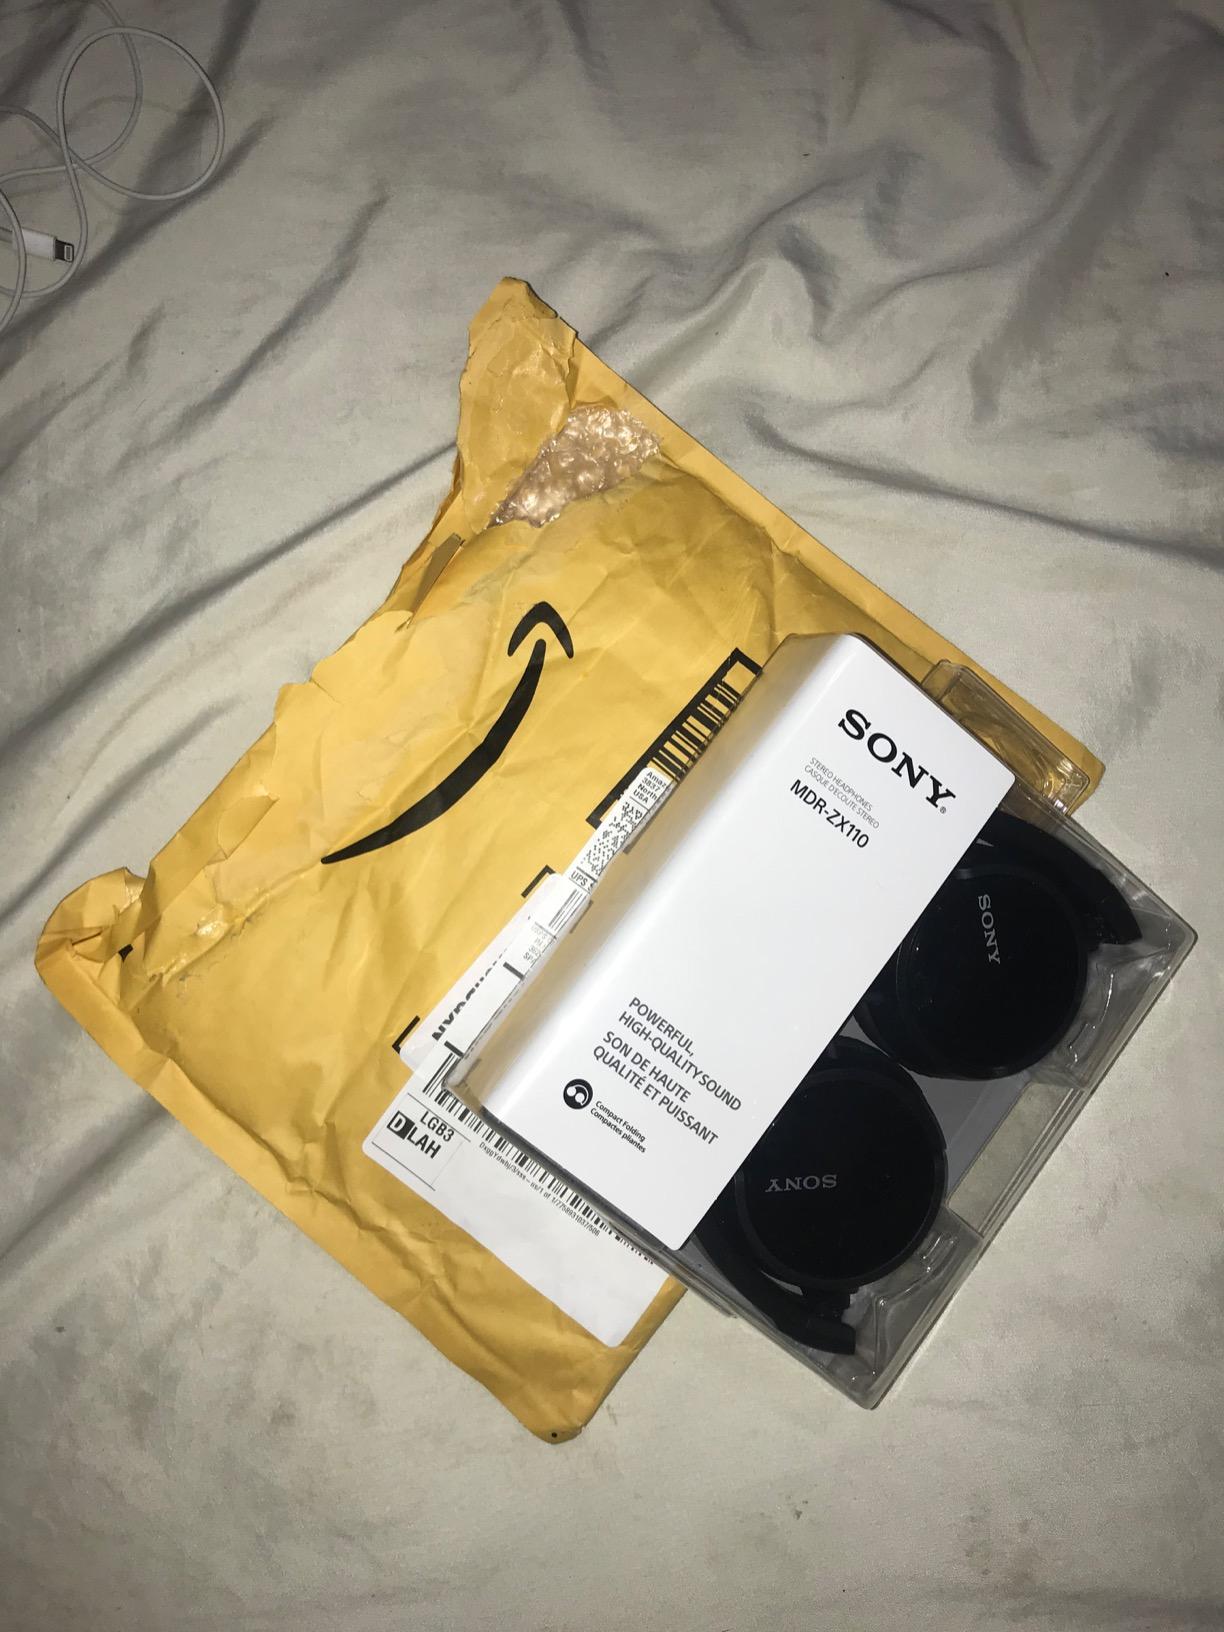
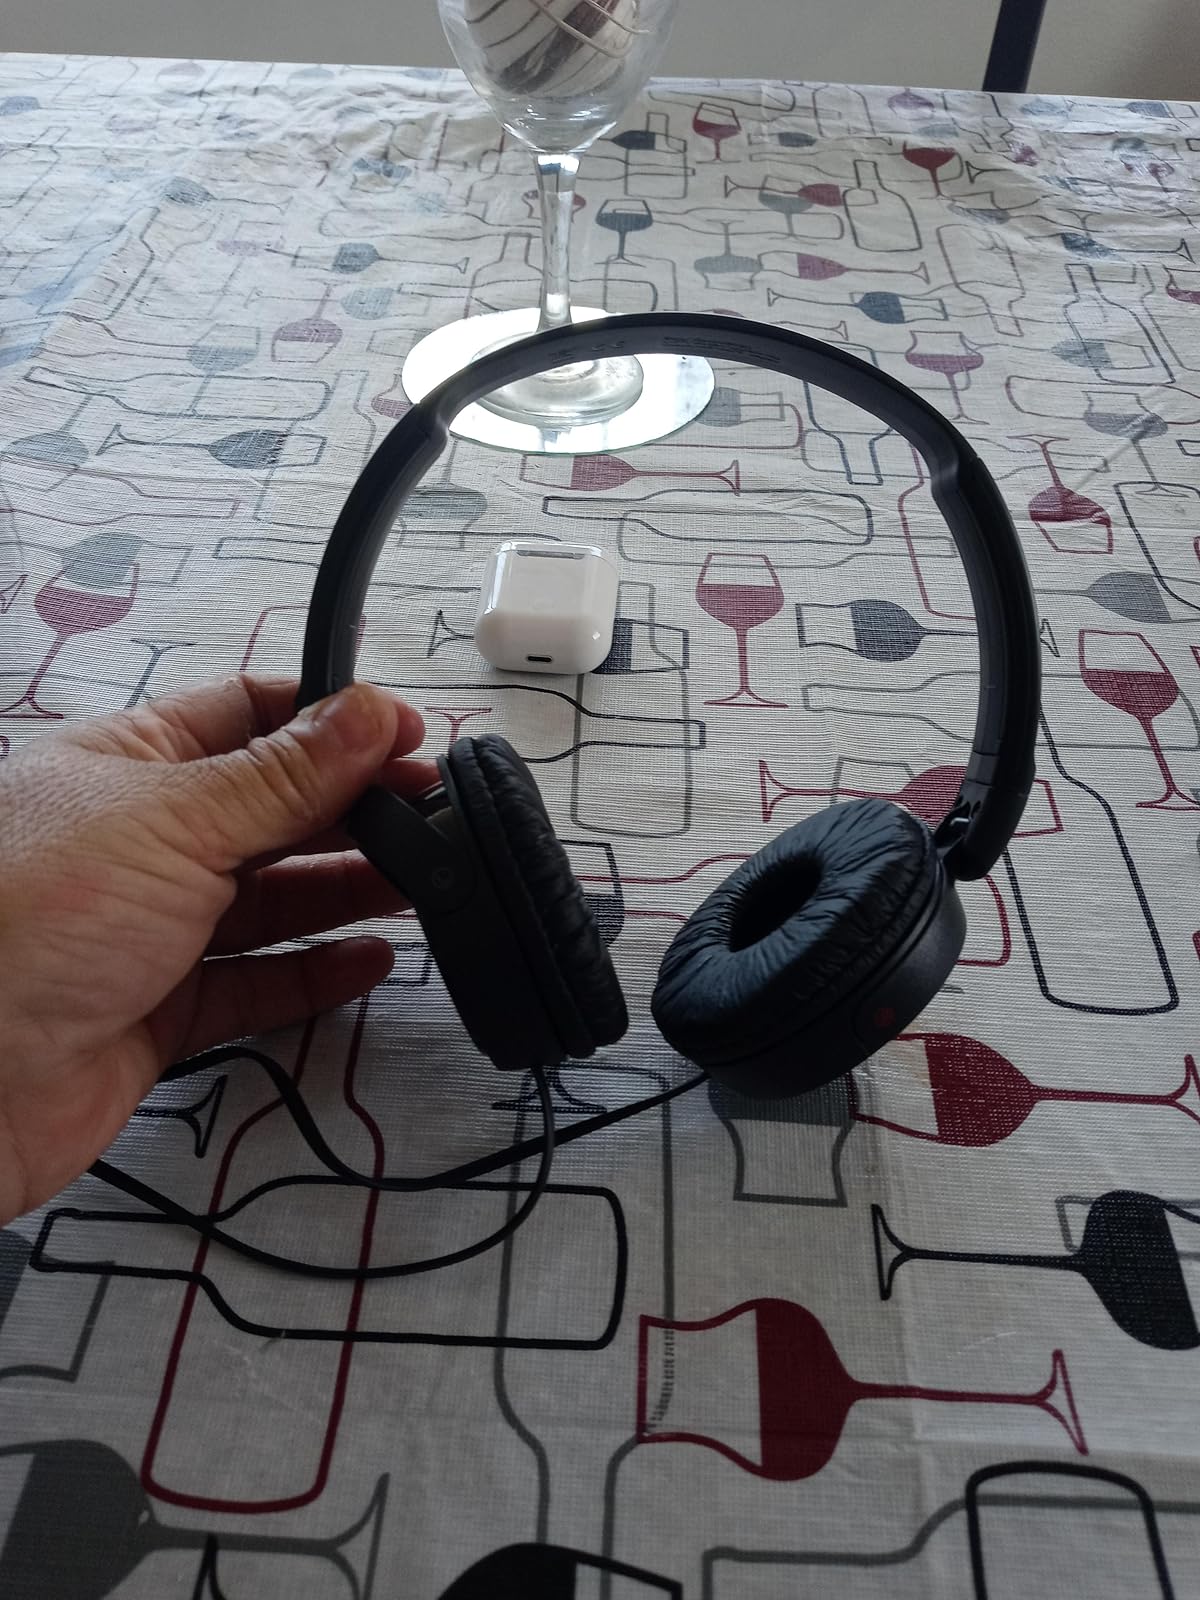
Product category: headphones
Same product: yes